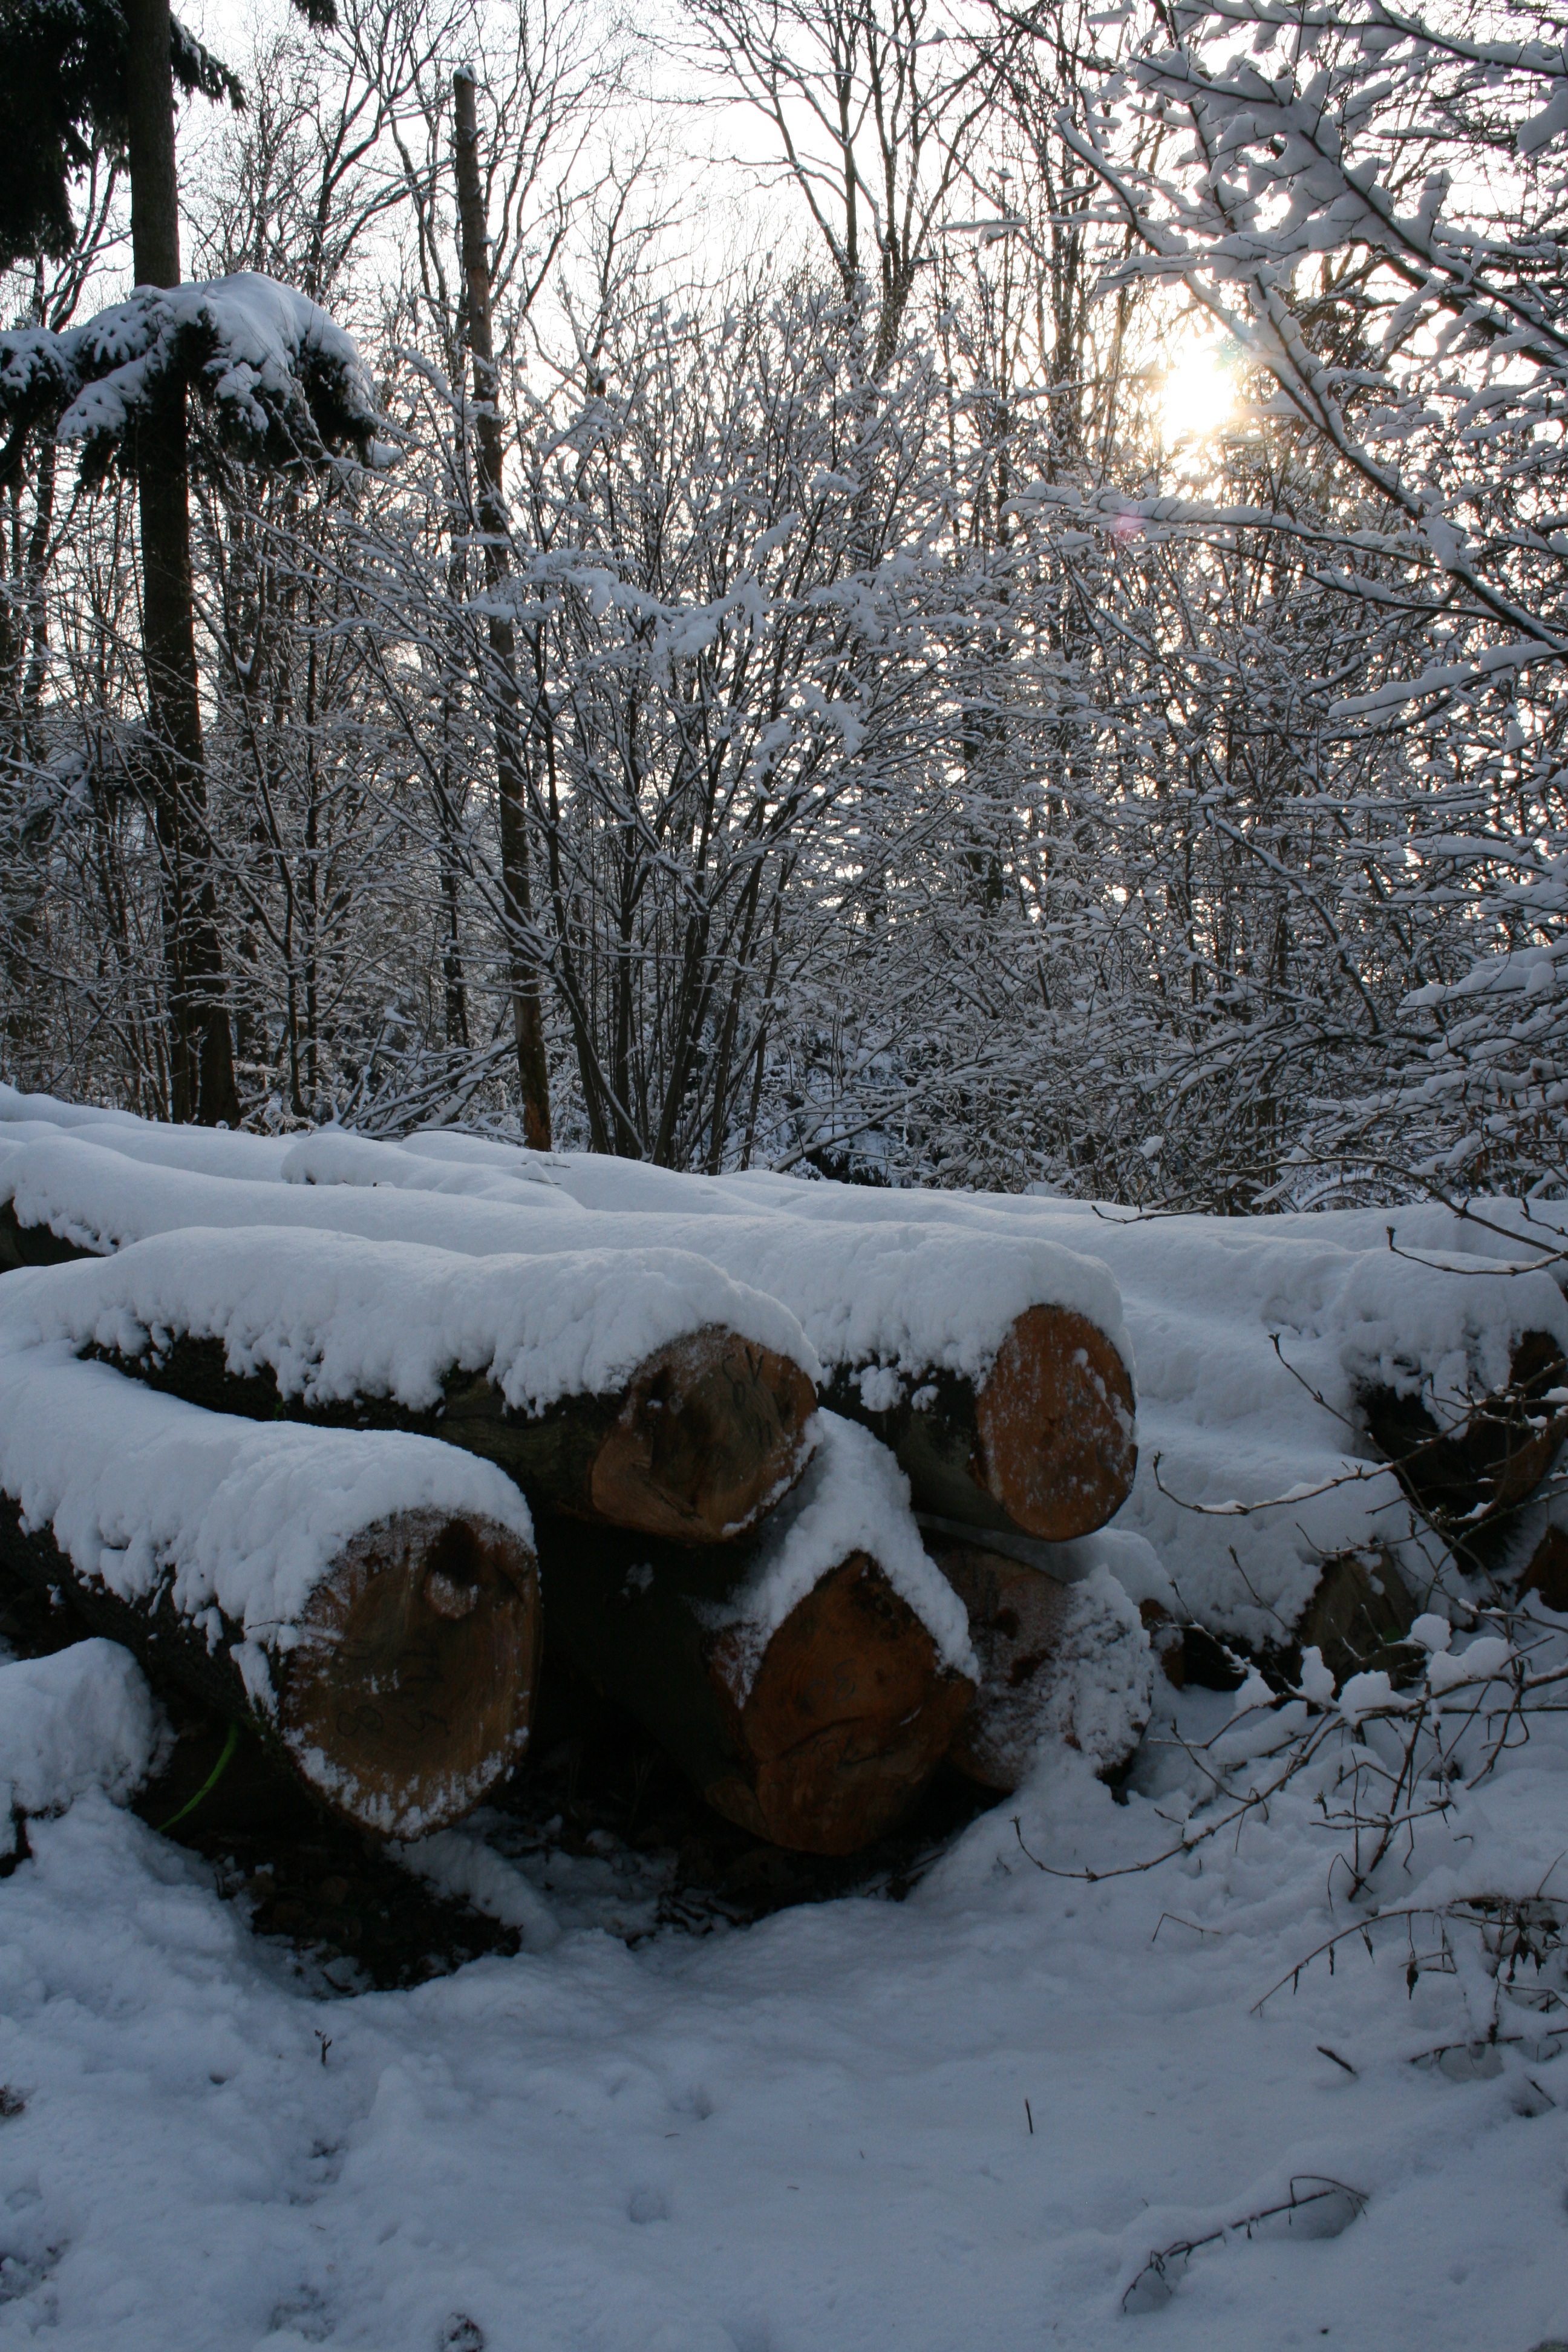
tree, forest, branch, snow, winter, frost, weather, season, blizzard, woodland, freezing, woody plant